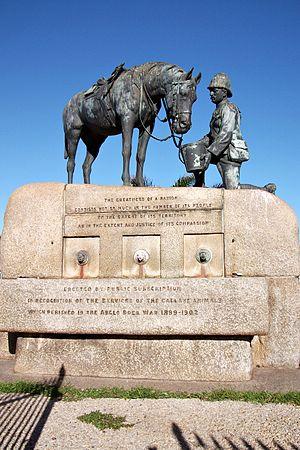
Le Horse Memorial est un site du patrimoine provincial situé à Port Elizabeth, dans la province du Cap-Oriental, en Afrique du Sud. Il est érigé en mémoire aux chevaux qui ont servi et qui sont morts pendant la Seconde guerre des Boers, la Grande-Bretagne ayant amené un grand nombre de chevaux en Afrique du Sud durant ce conflit. Conçu par Joseph Whitehead, ce monument commémoratif en bronze et à taille réelle présente un soldat agenouillé, qui tend un seau d'eau à son cheval de service.